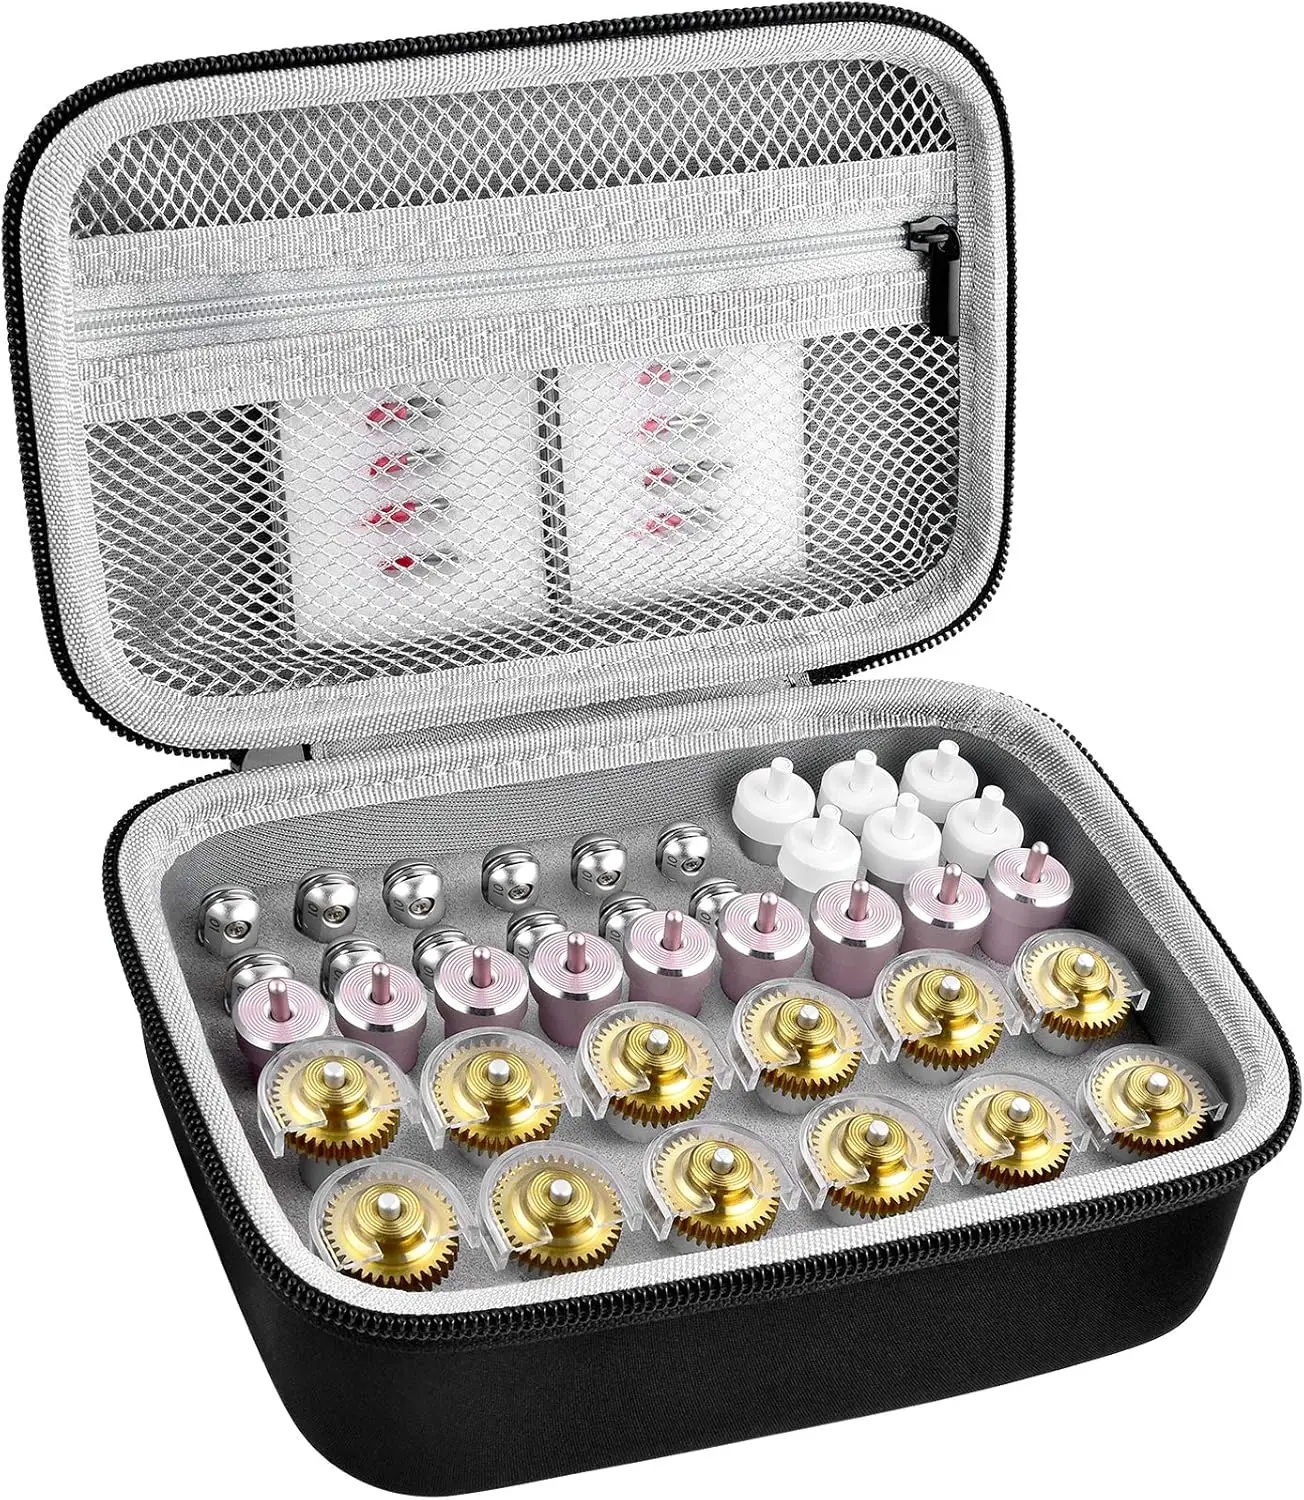
Cricut Maker Blades Case Quickswap Engraving Tip Bonded Fabric Blade Housing Bag Only
Brand: PDDIUBI
Category: Arts & Entertainment > Hobbies & Creative Arts > Arts & Crafts > Art & Crafting Tool Accessories > Craft Machine Cases & Covers